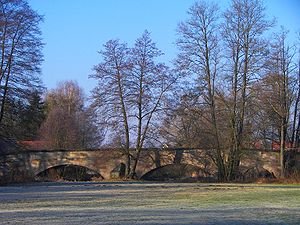
Neudrossenfeld
Old bridge over Roter Main river
Neudrossenfeld er en kommune i Landkreis Kulmbach, Regierungsbezirk Oberfranken i den tyske delstat Bayern.